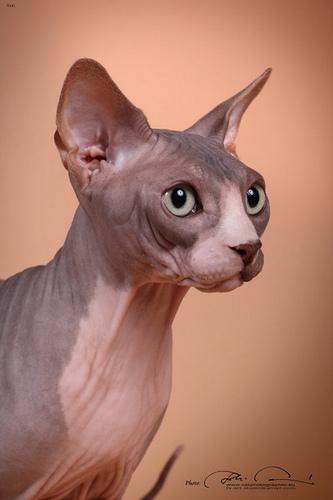
Breed: Sphynx